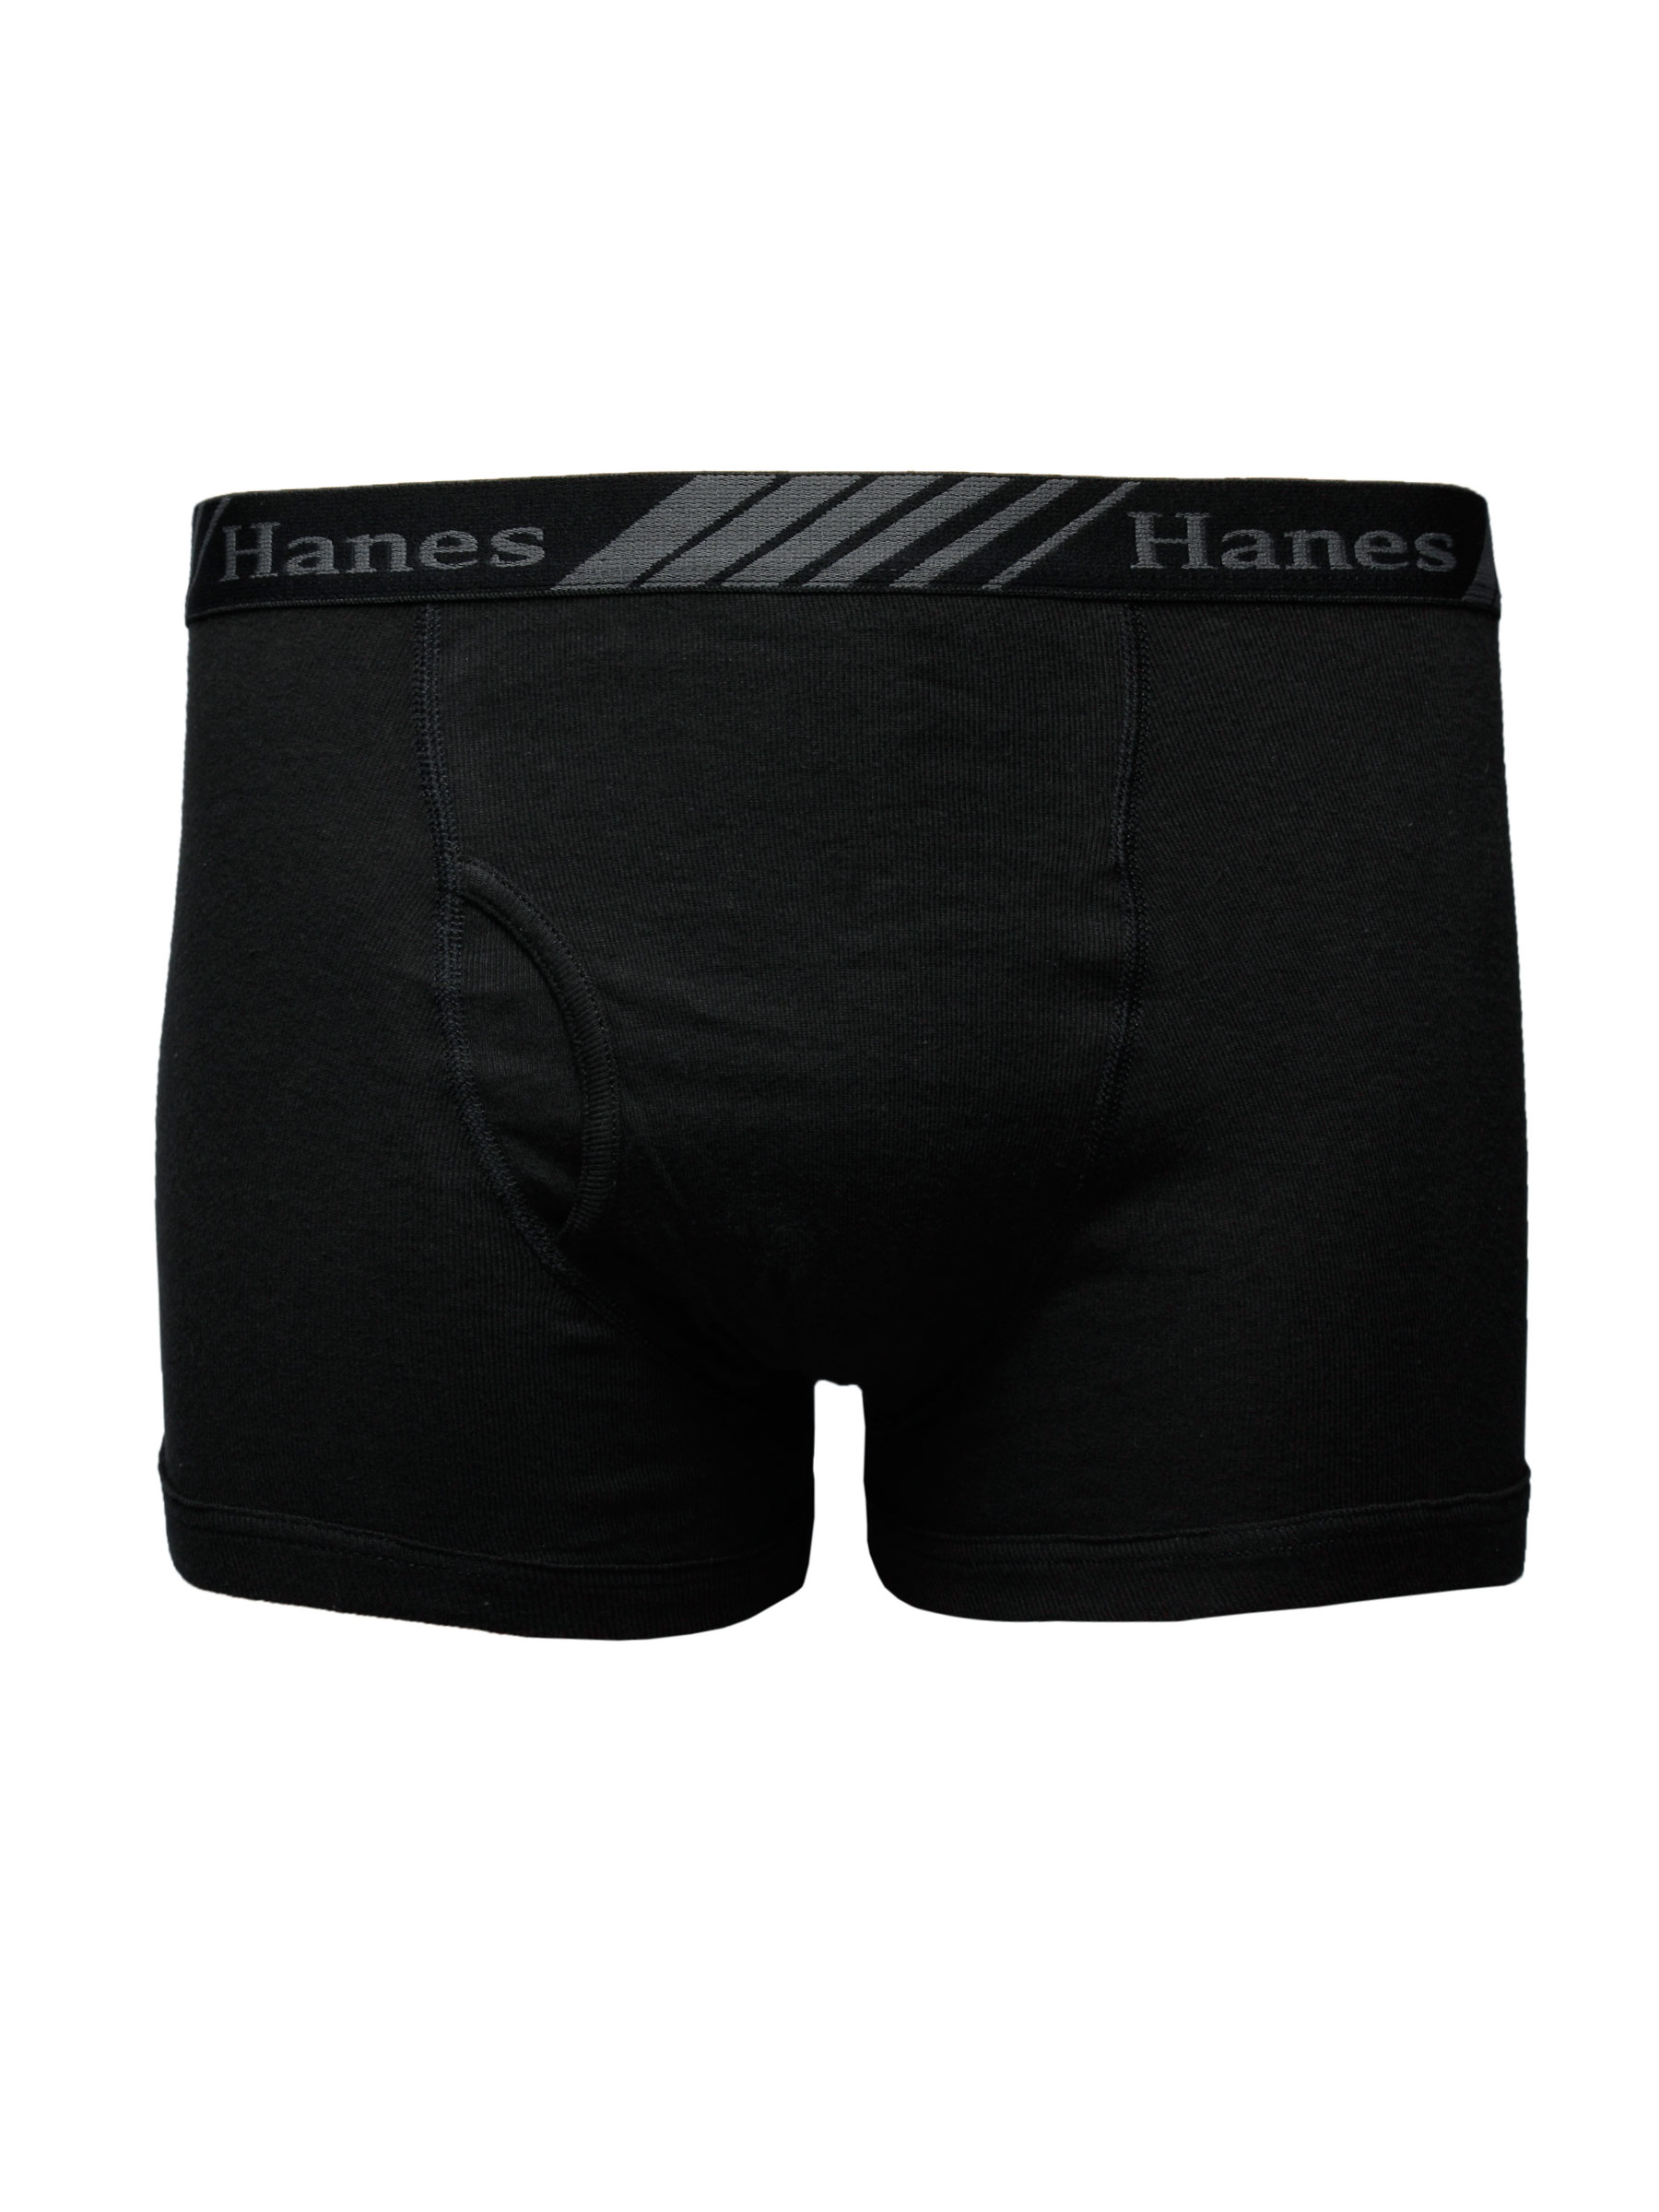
Hanes Men Black Retro Boxer Trunks
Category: Apparel / Innerwear / Trunk
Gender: Men
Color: Black
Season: Summer 2016
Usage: Casual